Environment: real
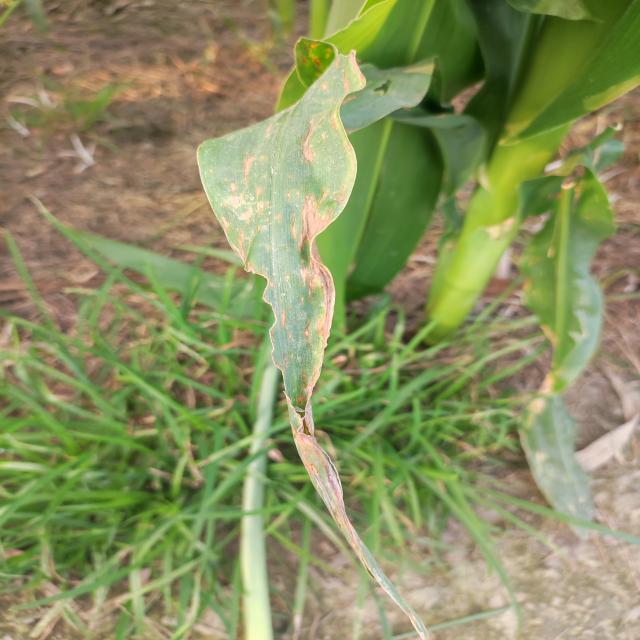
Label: northern_corn_leaf_blight